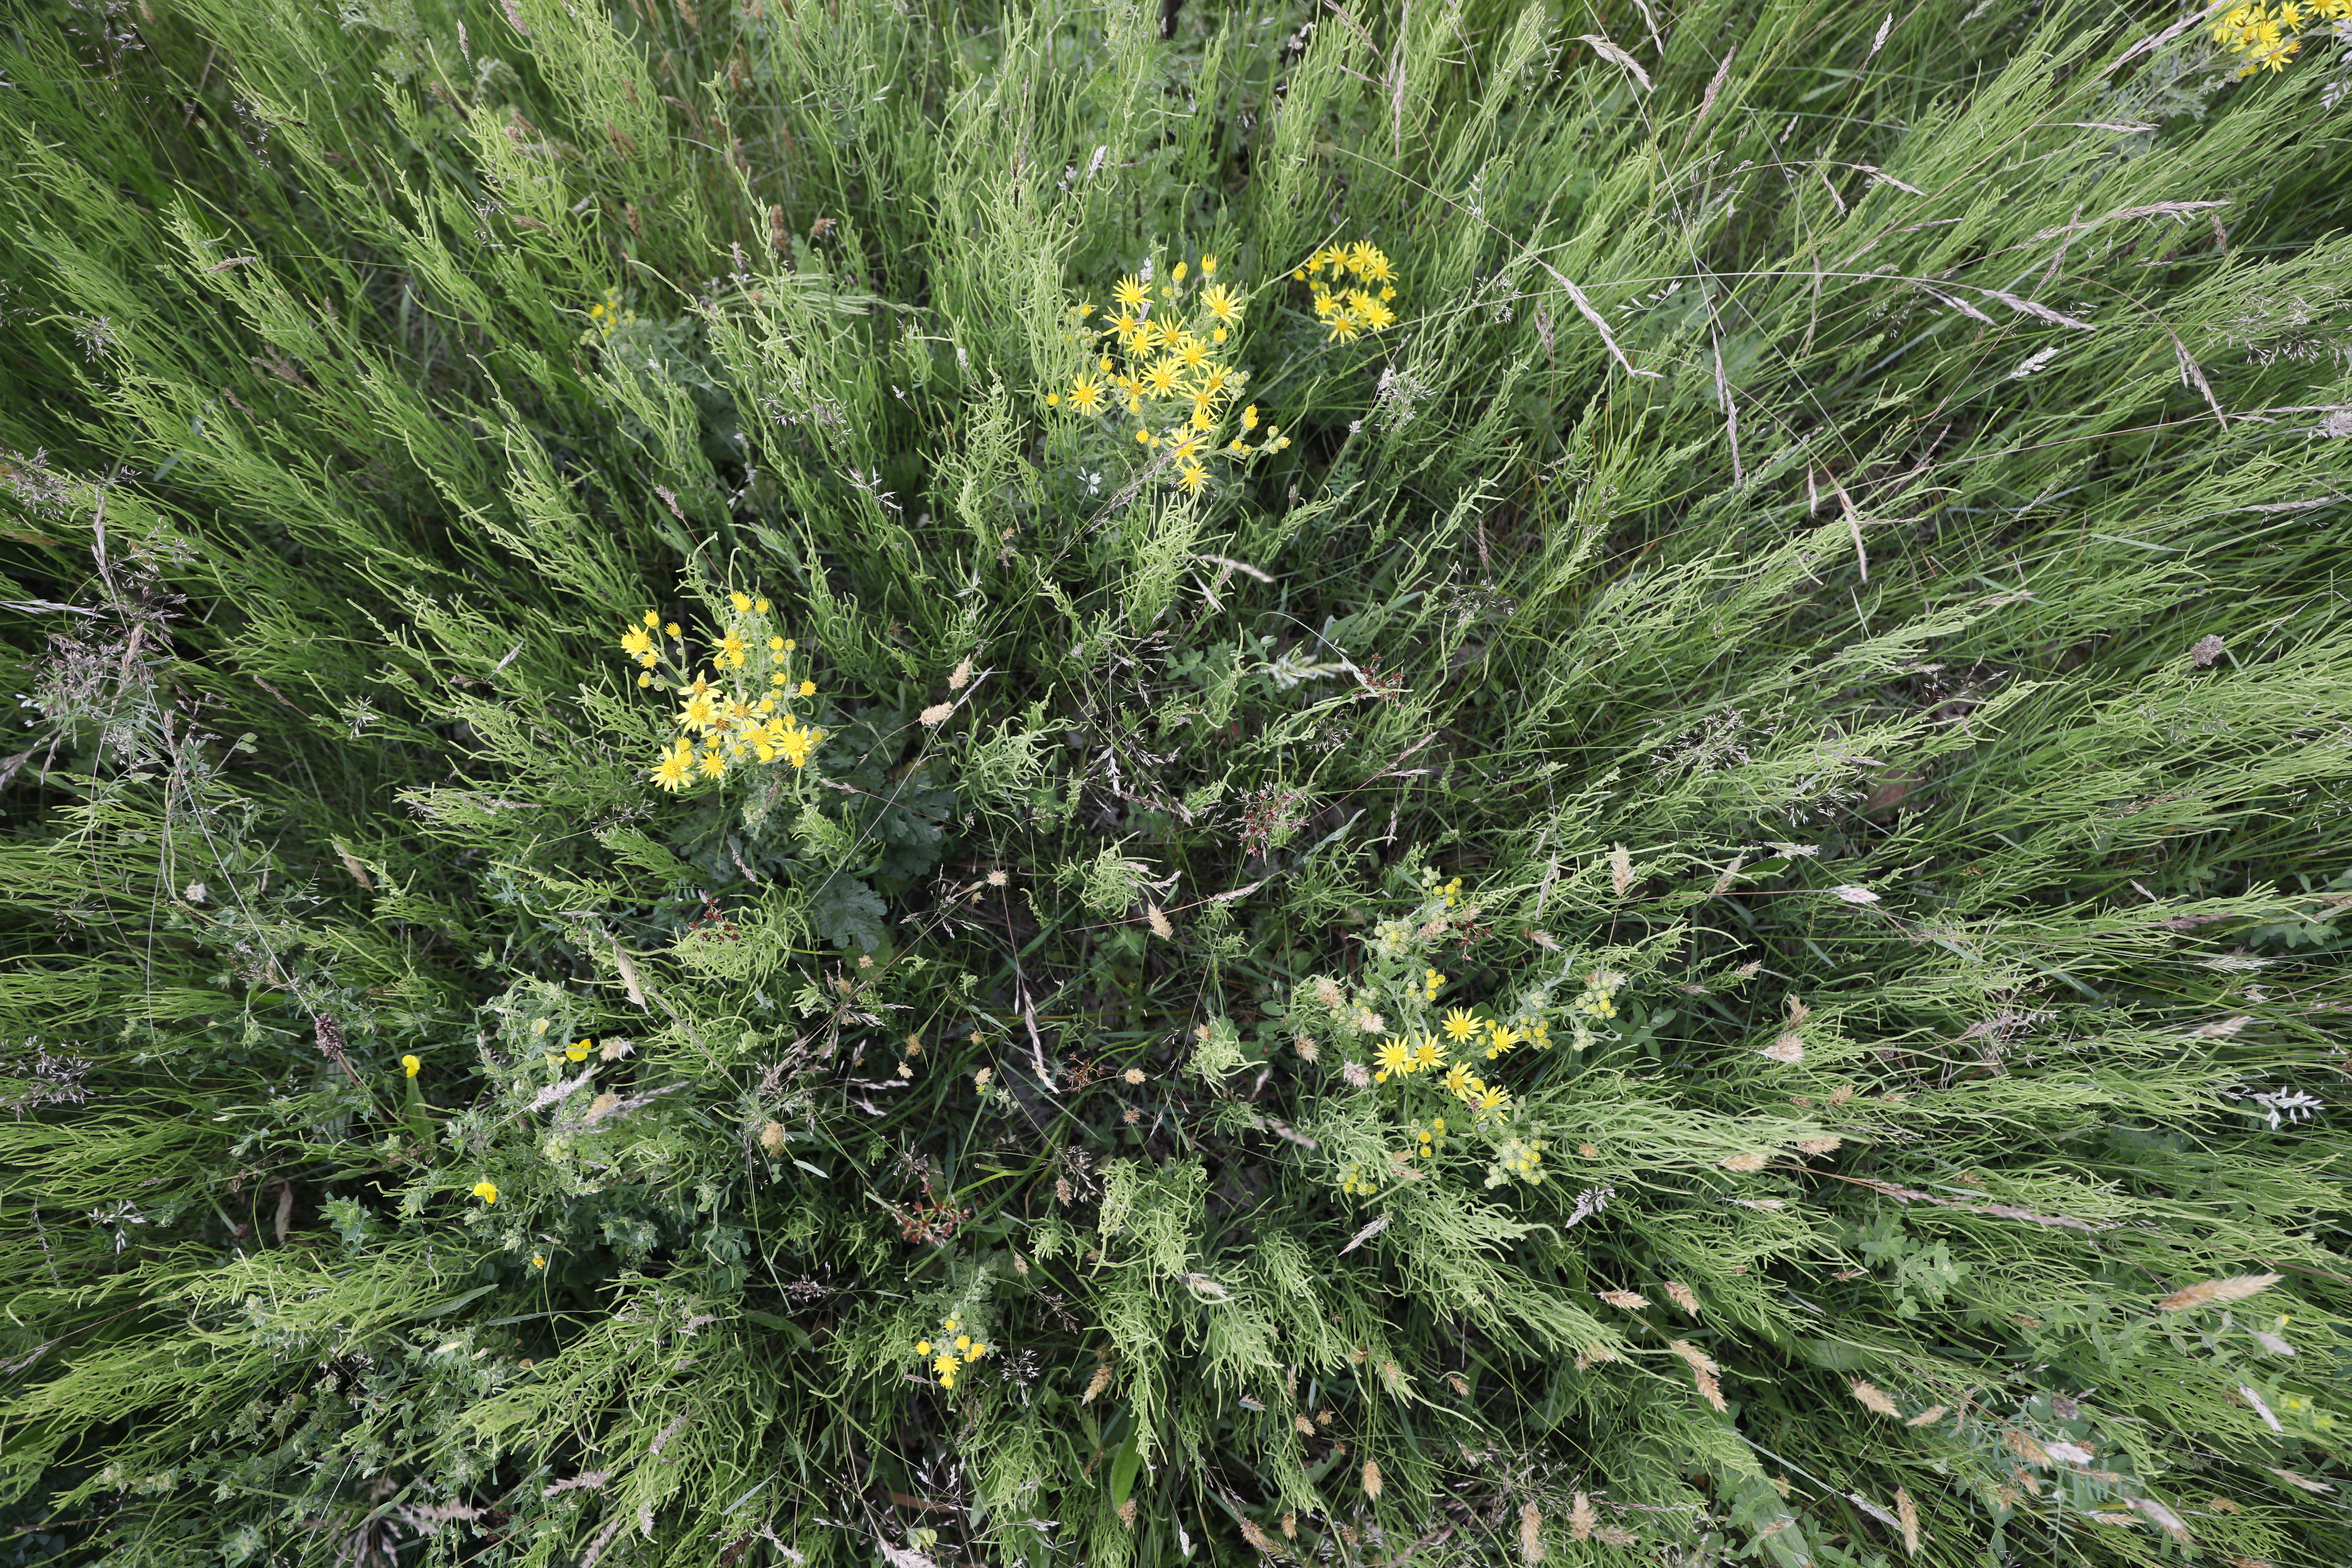
Plant species: Jacobaea vulgaris, Lotus corniculatus